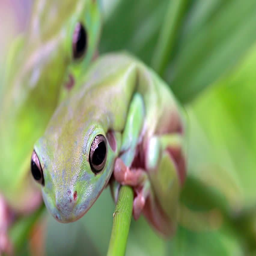
biological species on a leaf